Bicycle drivetrain systems

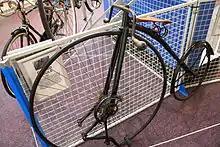
1888 Geared Facile Bicycle in the Coventry Transport Museum

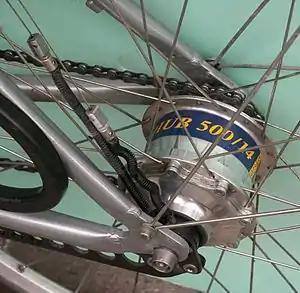
A chain-drive and rear gear hub

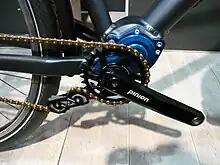
A bicycle gearbox with chain tensioner

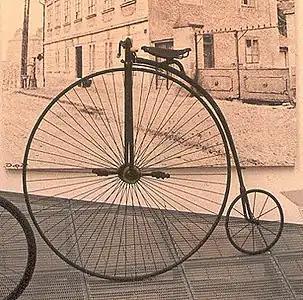
A penny-farthing with direct-drive

A cyclist's legs produce power optimally within a narrow pedalling speed range. Gearing is optimized to use this narrow range as best as possible. Bicycle drivetrain systems have been developed to convert speed and torque by a variety of methods.